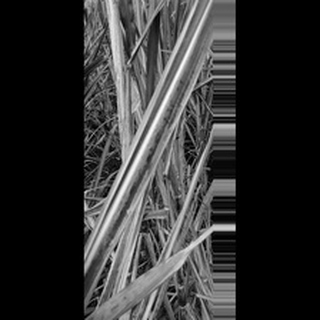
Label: sugarcane_yellow_leaf_disease